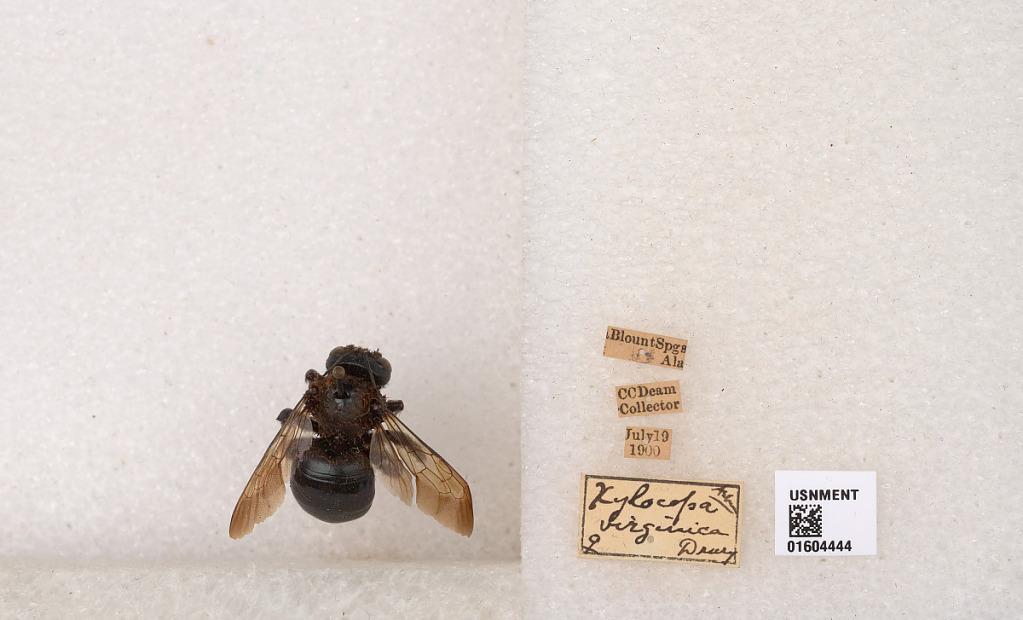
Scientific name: Xylocopa (Xylocopoides) virginica virginica (Linnaeus)
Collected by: C. Deam
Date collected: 1900-7-19
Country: United States
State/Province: Alabama
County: Blount
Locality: Blount Springs
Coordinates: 33.9167, -86.7833
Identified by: Ascher